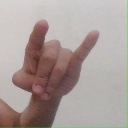
अक्षर: च